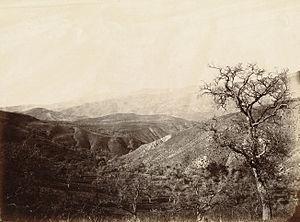
Le col de Tehachapi est un col qui se situe entre l’extrémité nord-est des monts Tehachapi et l’extrémité sud de la sierra Nevada, dans le comté de Kern en Californie, aux États-Unis.